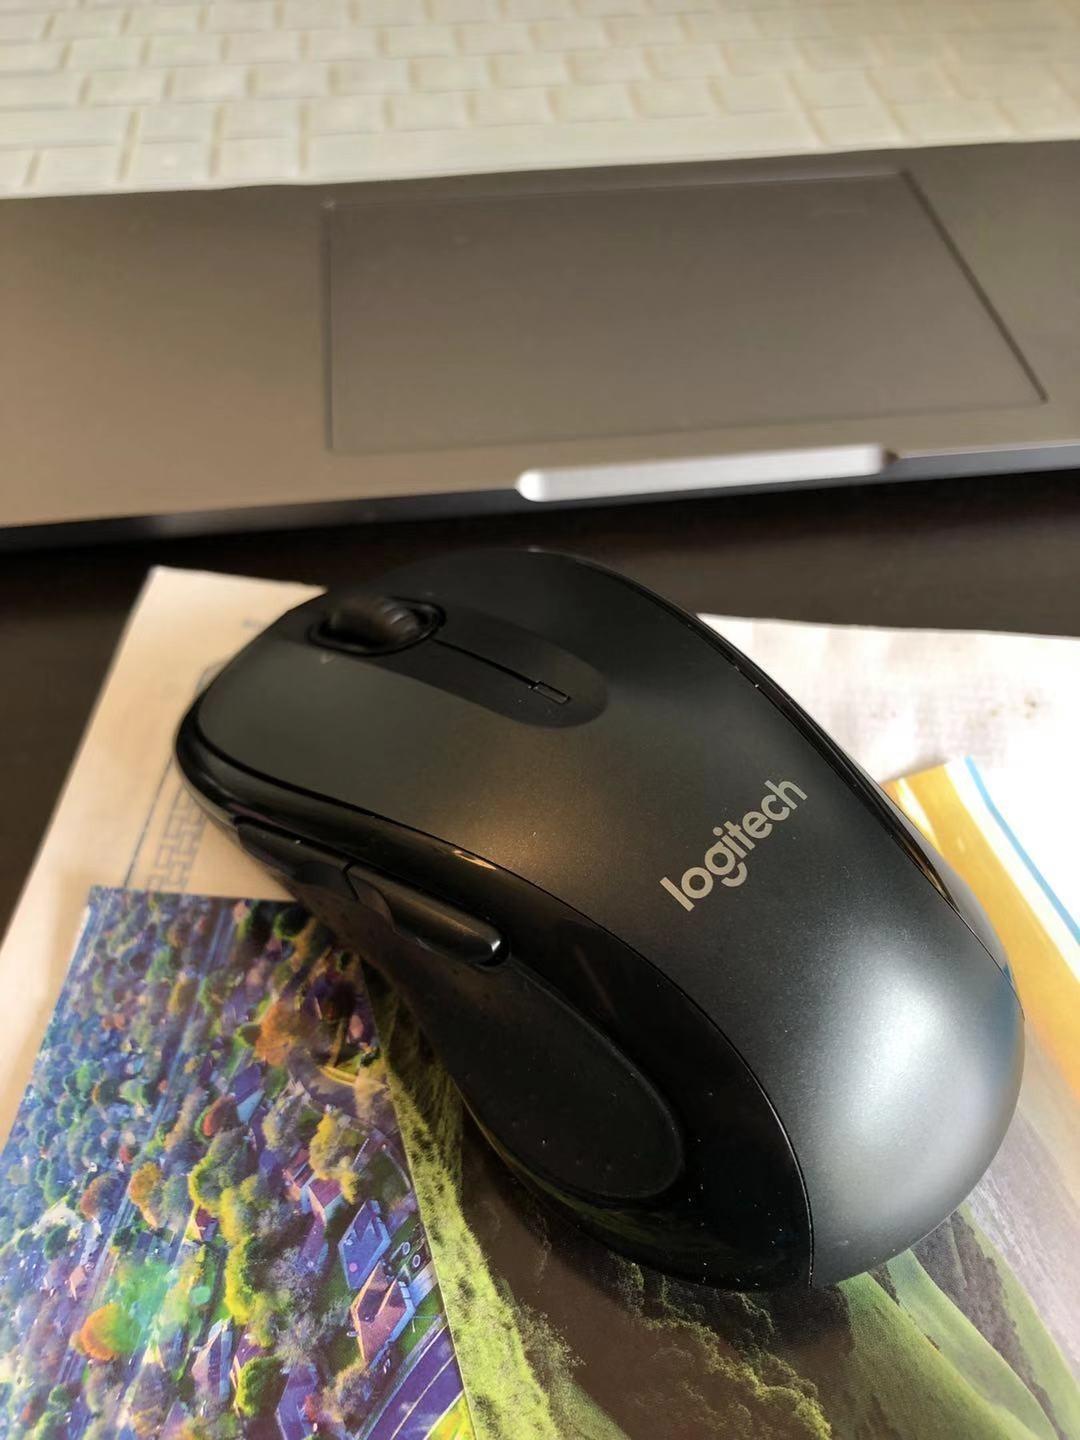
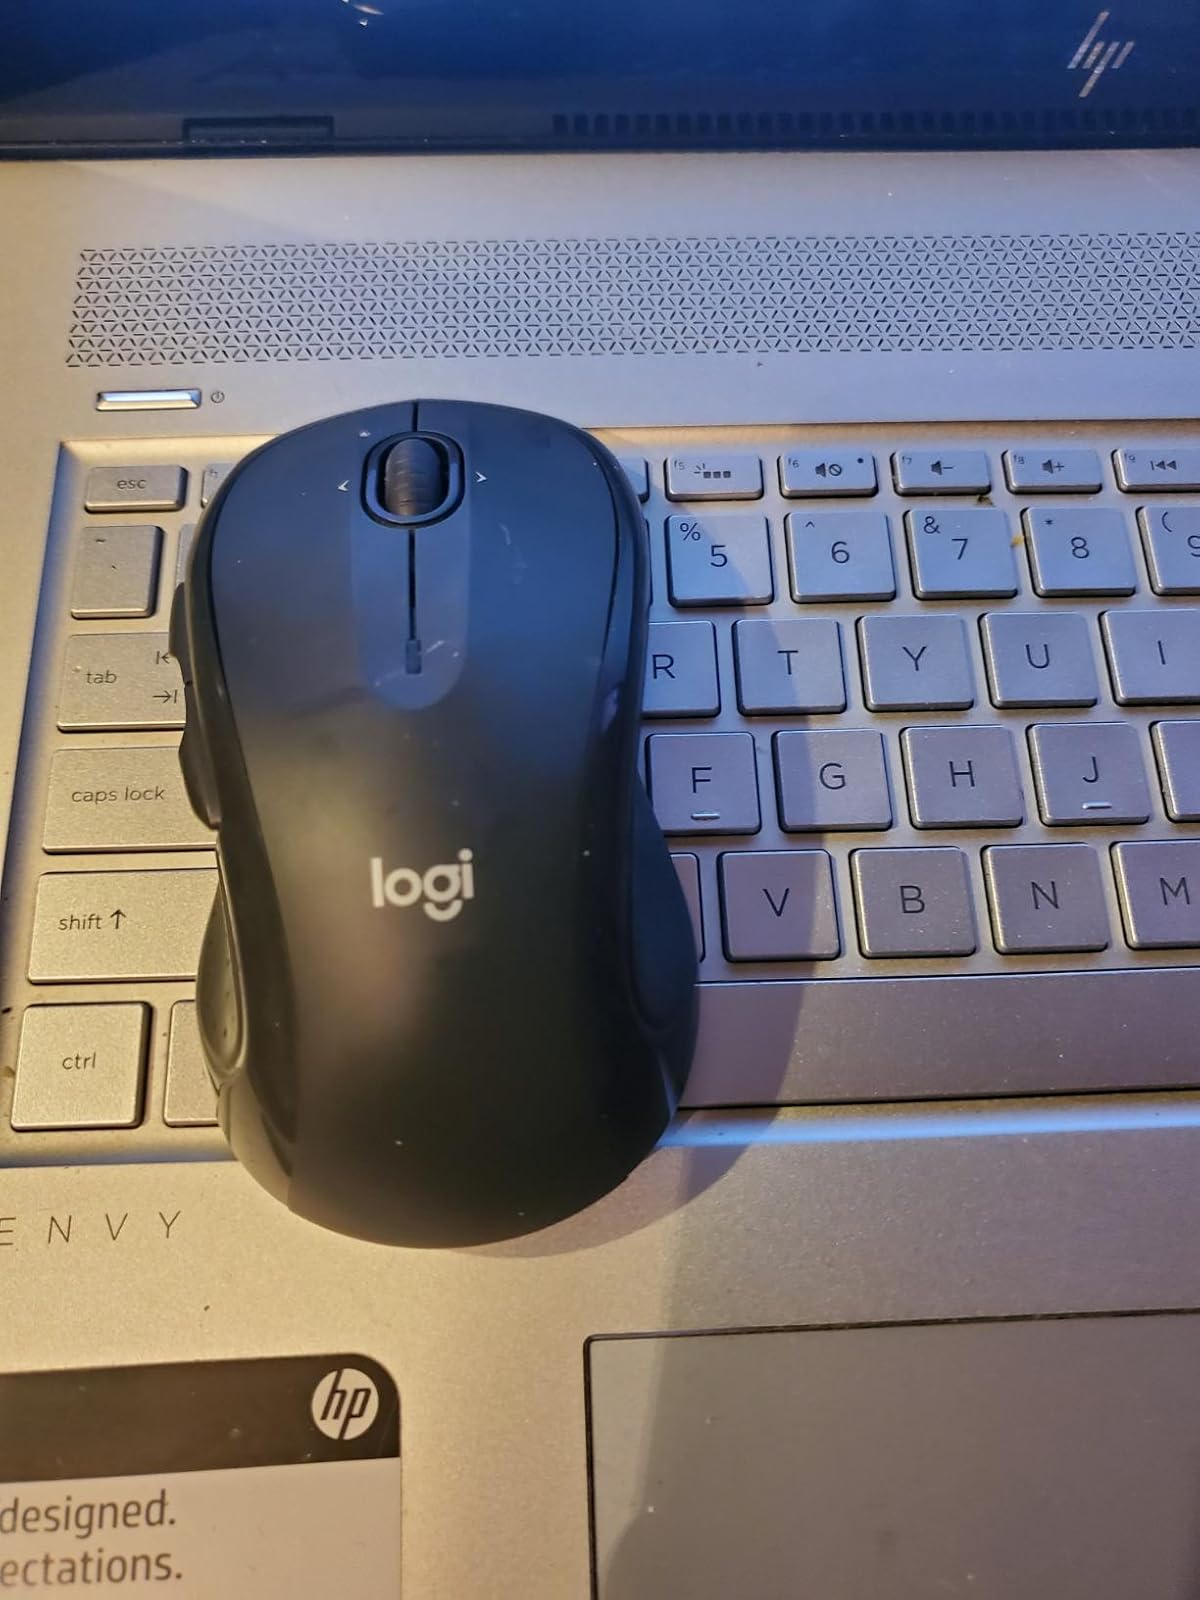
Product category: mouse
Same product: no